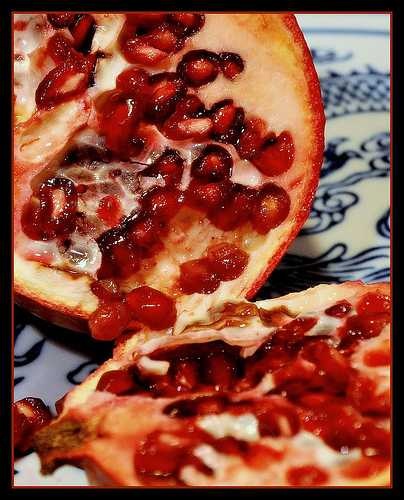
Label: Pomegranate